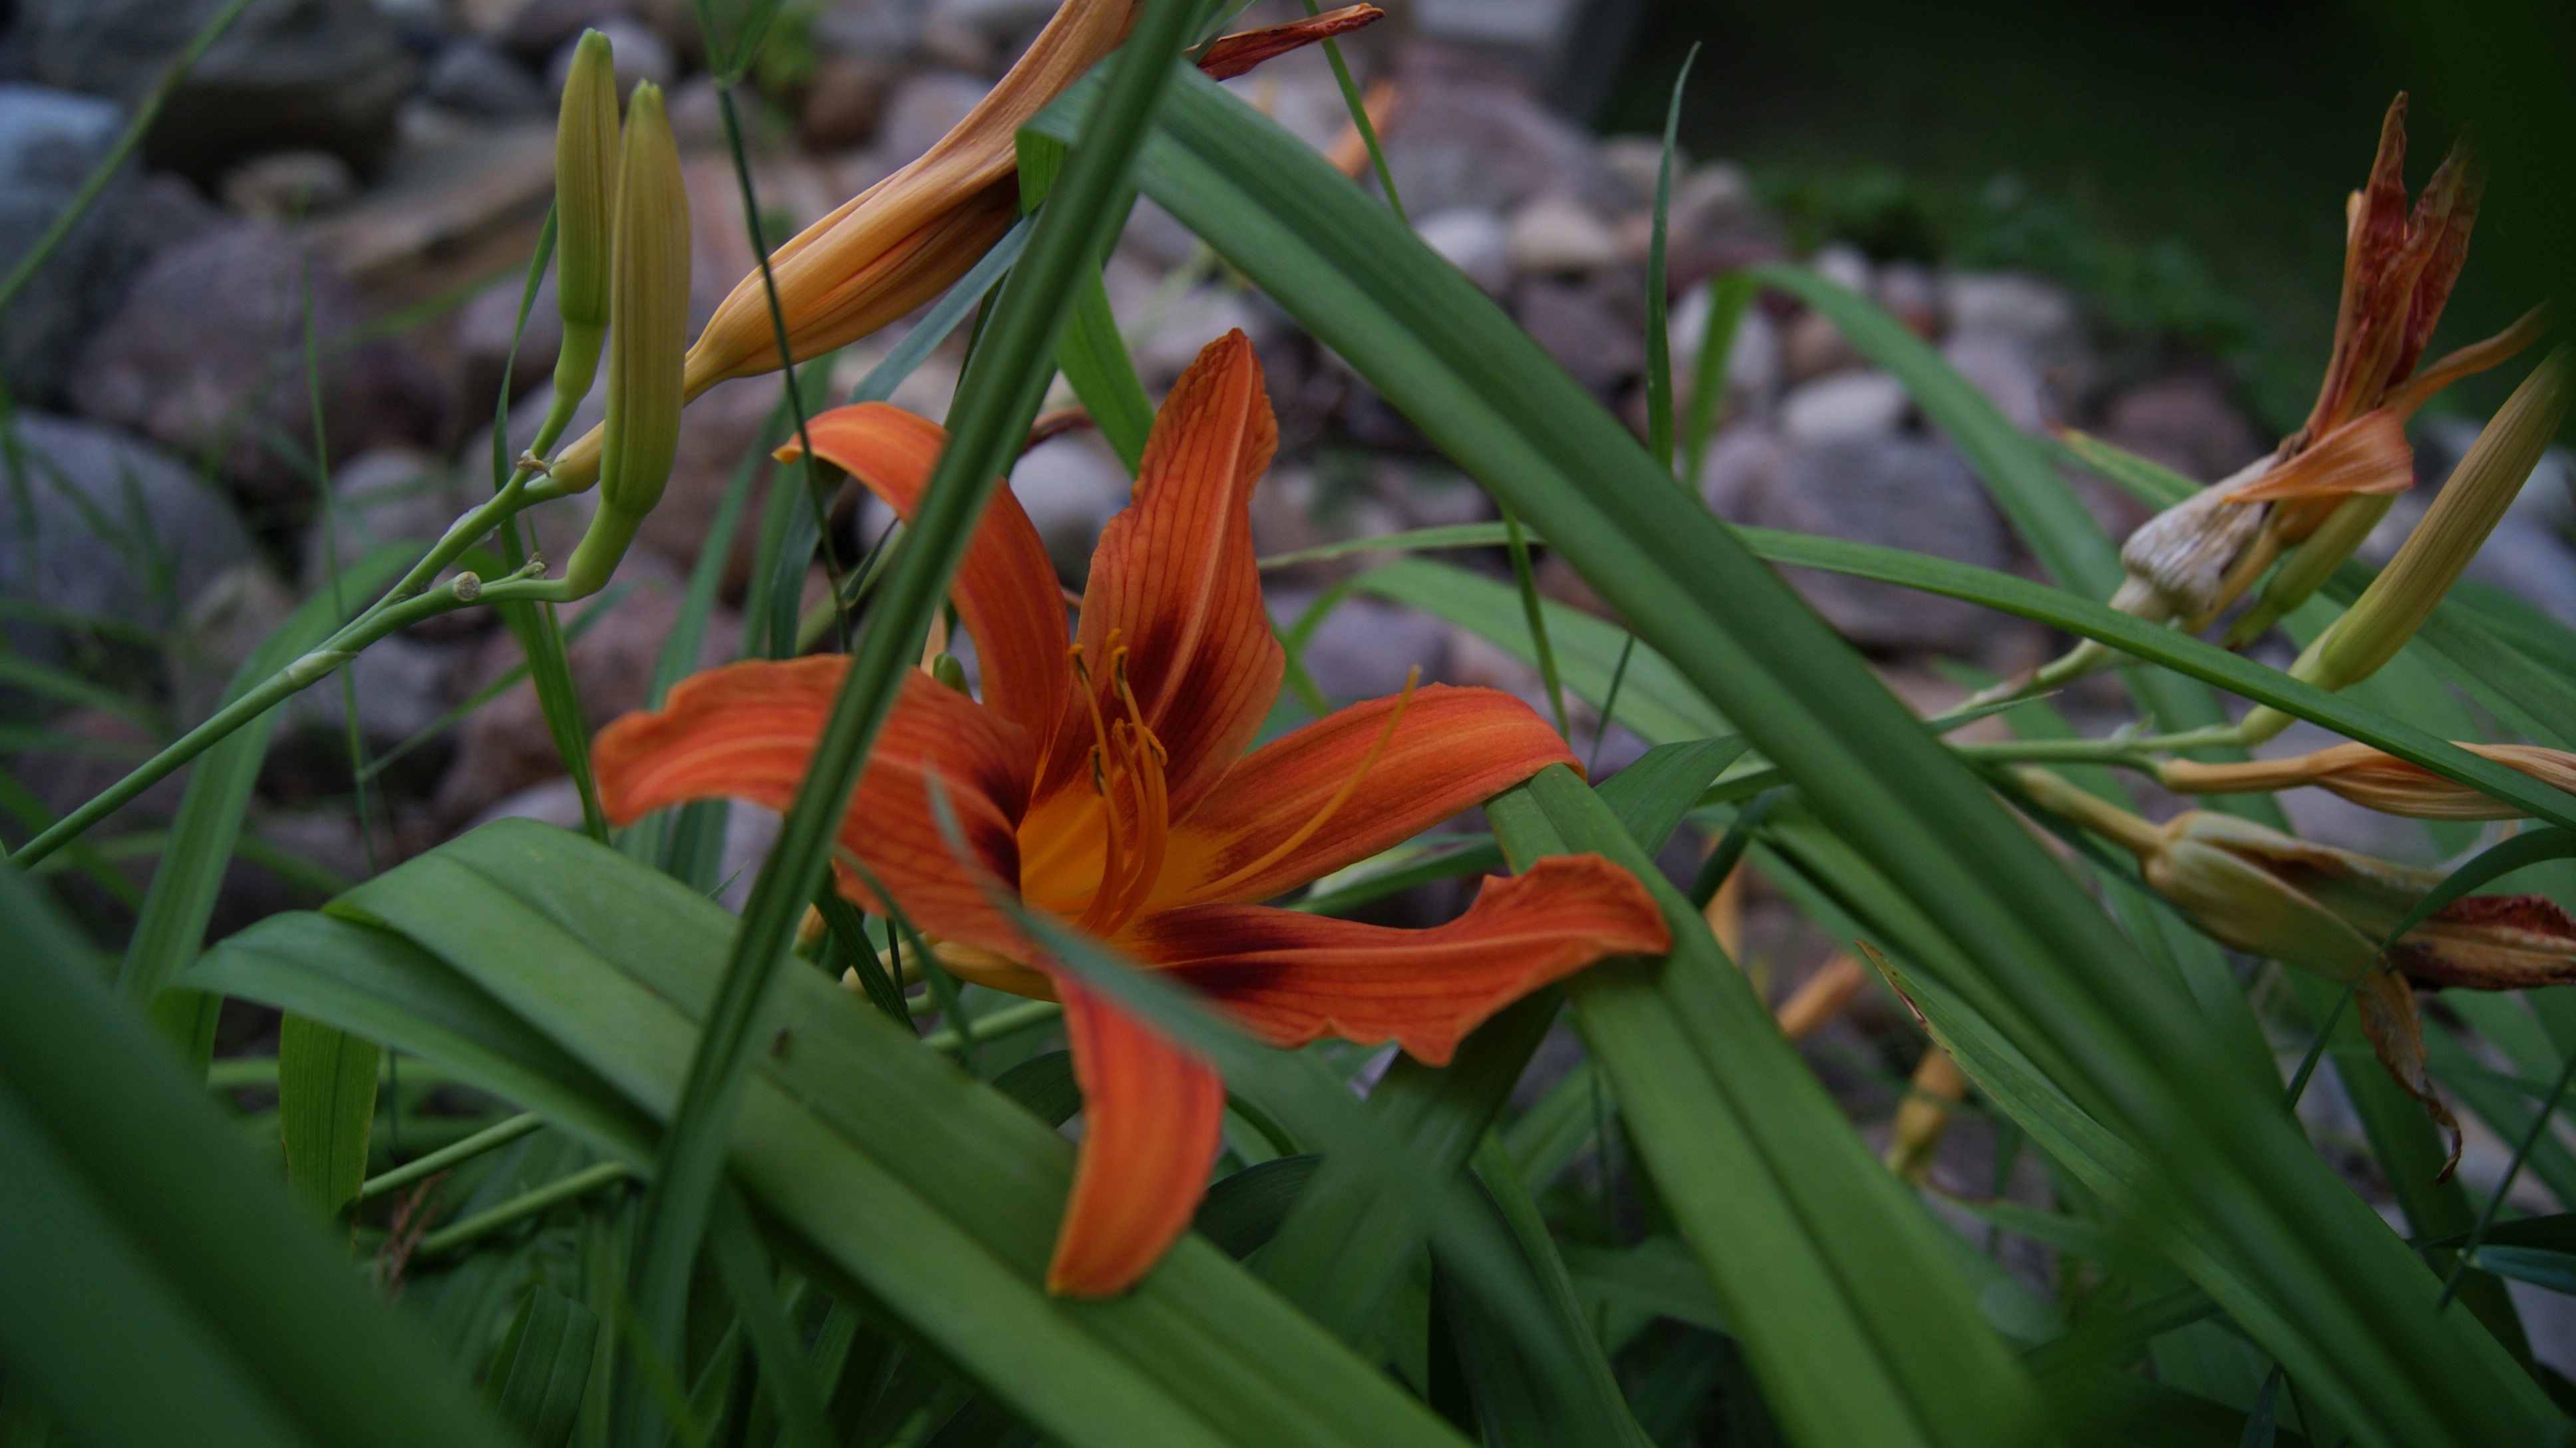
plant, flower, botany, flora, lily, daylily, flowering plant, crocosmia, plant stem, land plant